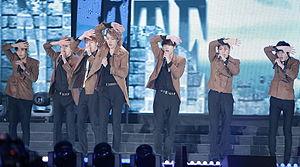
Infinite est un boys band sud-coréen de K-pop qui a débuté en 2010 avec la Woollim Entertainment. Le groupe est composé de 7 membres : Sunggyu, Dongwoo, Woohyun, Hoya, Sungyeol, L et Sungjong.